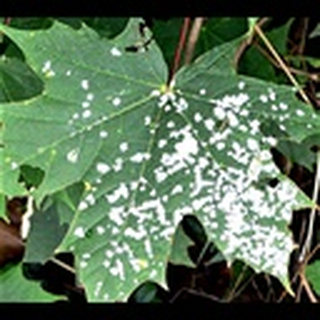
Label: cotton_powdery_mildew